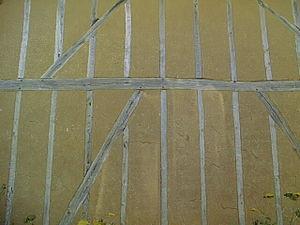
Façade d'une maison à pans de bois et torchis du fr:Porcien. Cliché personnel?
Le Porcien est une région naturelle de France située dans la région de Champagne-Ardenne.
Le torchis est un matériau de remplissage non-porteur. C’est un béton naturel qui est utilisé pour les murs et les cloisons dans les constructions à ossature en bois qui est aussi utilisé pour faire des plafonds. Sec, il est très résistant mais ne résiste pas bien à l’humidité.
Le bois peut être utilisé comme matériau de construction.
La construction en terre désigne les techniques et réalisations de la construction en terre.